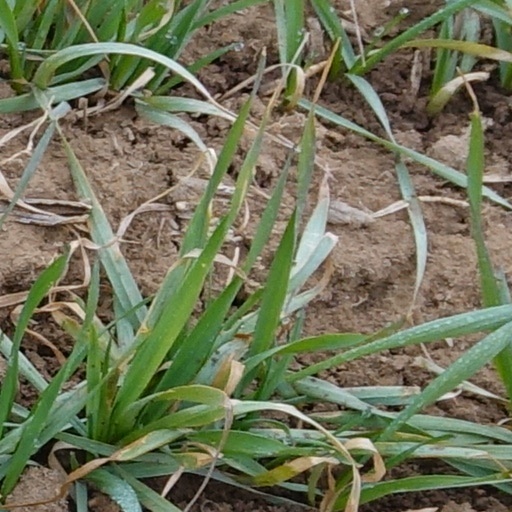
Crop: wheat